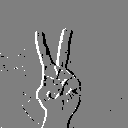
ASL letter: v